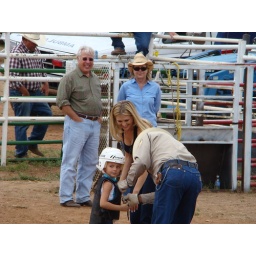
This little girl beat about 5 little boys in riding sheep